Tenerife

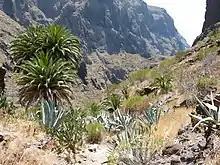
Palm tree canyon in inland Tenerife

After a century and a half of relative growth, based on the grape growing sector, numerous families emigrated, especially to Venezuela and Cuba. The Crown wanted to encourage population of underdeveloped zones in the Americas to pre-empt the occupation by foreign forces, as had happened with the English in Jamaica and the French in the Guianas and western Hispaniola (which the French renamed as Saint-Domingue). Canary Islanders, including many "tinerfeños," left for the New World.